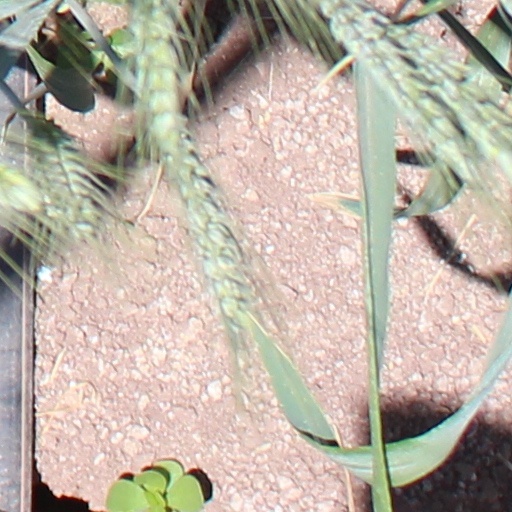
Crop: wheat